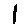
Label: 1